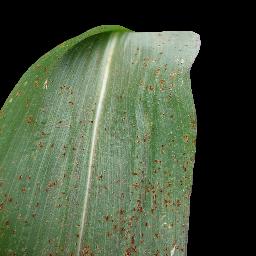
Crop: corn
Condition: (maize)_common_rust